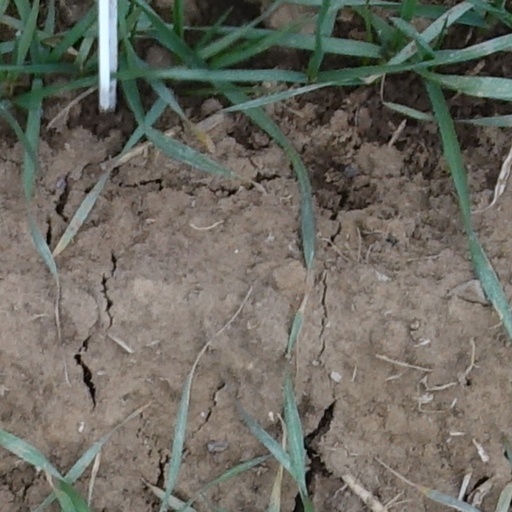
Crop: wheat